Giessen Castle

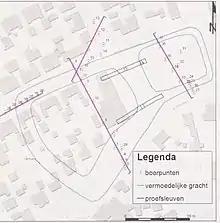
Moats of Giessen Castle

The location of the castle moats was found by use of an earth auger, and by digging the two investigative trenches (see on the map). The outer moat encompassed a terrain of about 4,000 m. It was 10–20 m wide, and 1.5-1.9 m deep. Inside the moat some artefacts were found. Boiling pottery from the 10th-13th century and 13th century German drinking pottery.